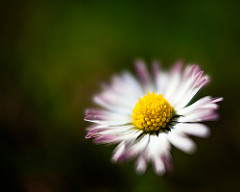
Flower: daisy